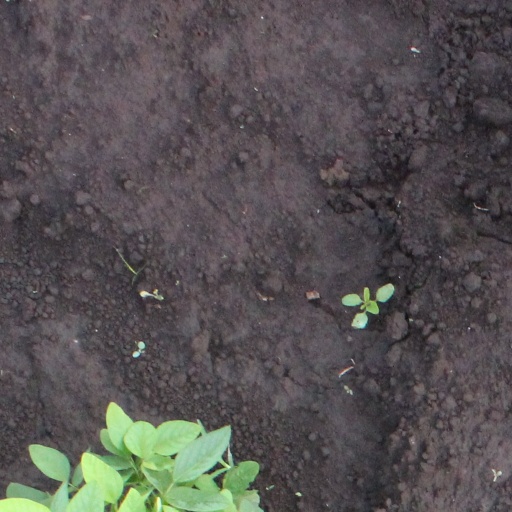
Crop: soybean